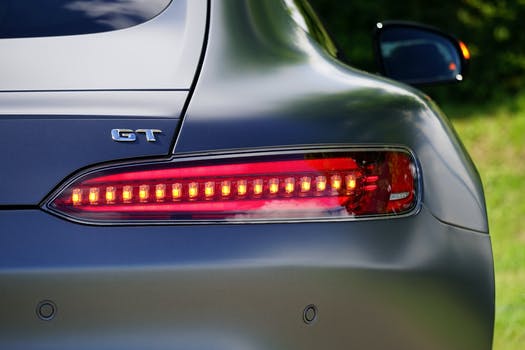
Label: No Watermark